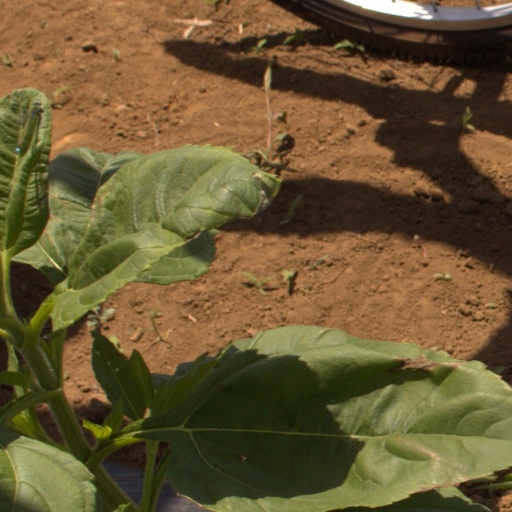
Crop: Jerusalem artichoke